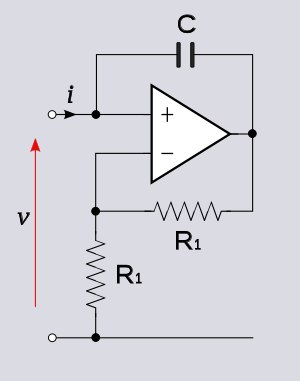
Negativ impedanskonverter / Negativ impedans kredsløb
Negativ kapacitans kredsløb